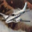
Label: airplane